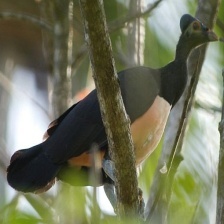
Species: MALEO
Scientific name: MACROCEPHALON MALEO